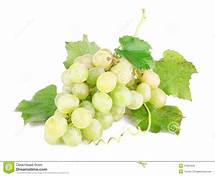
Label: Grapes